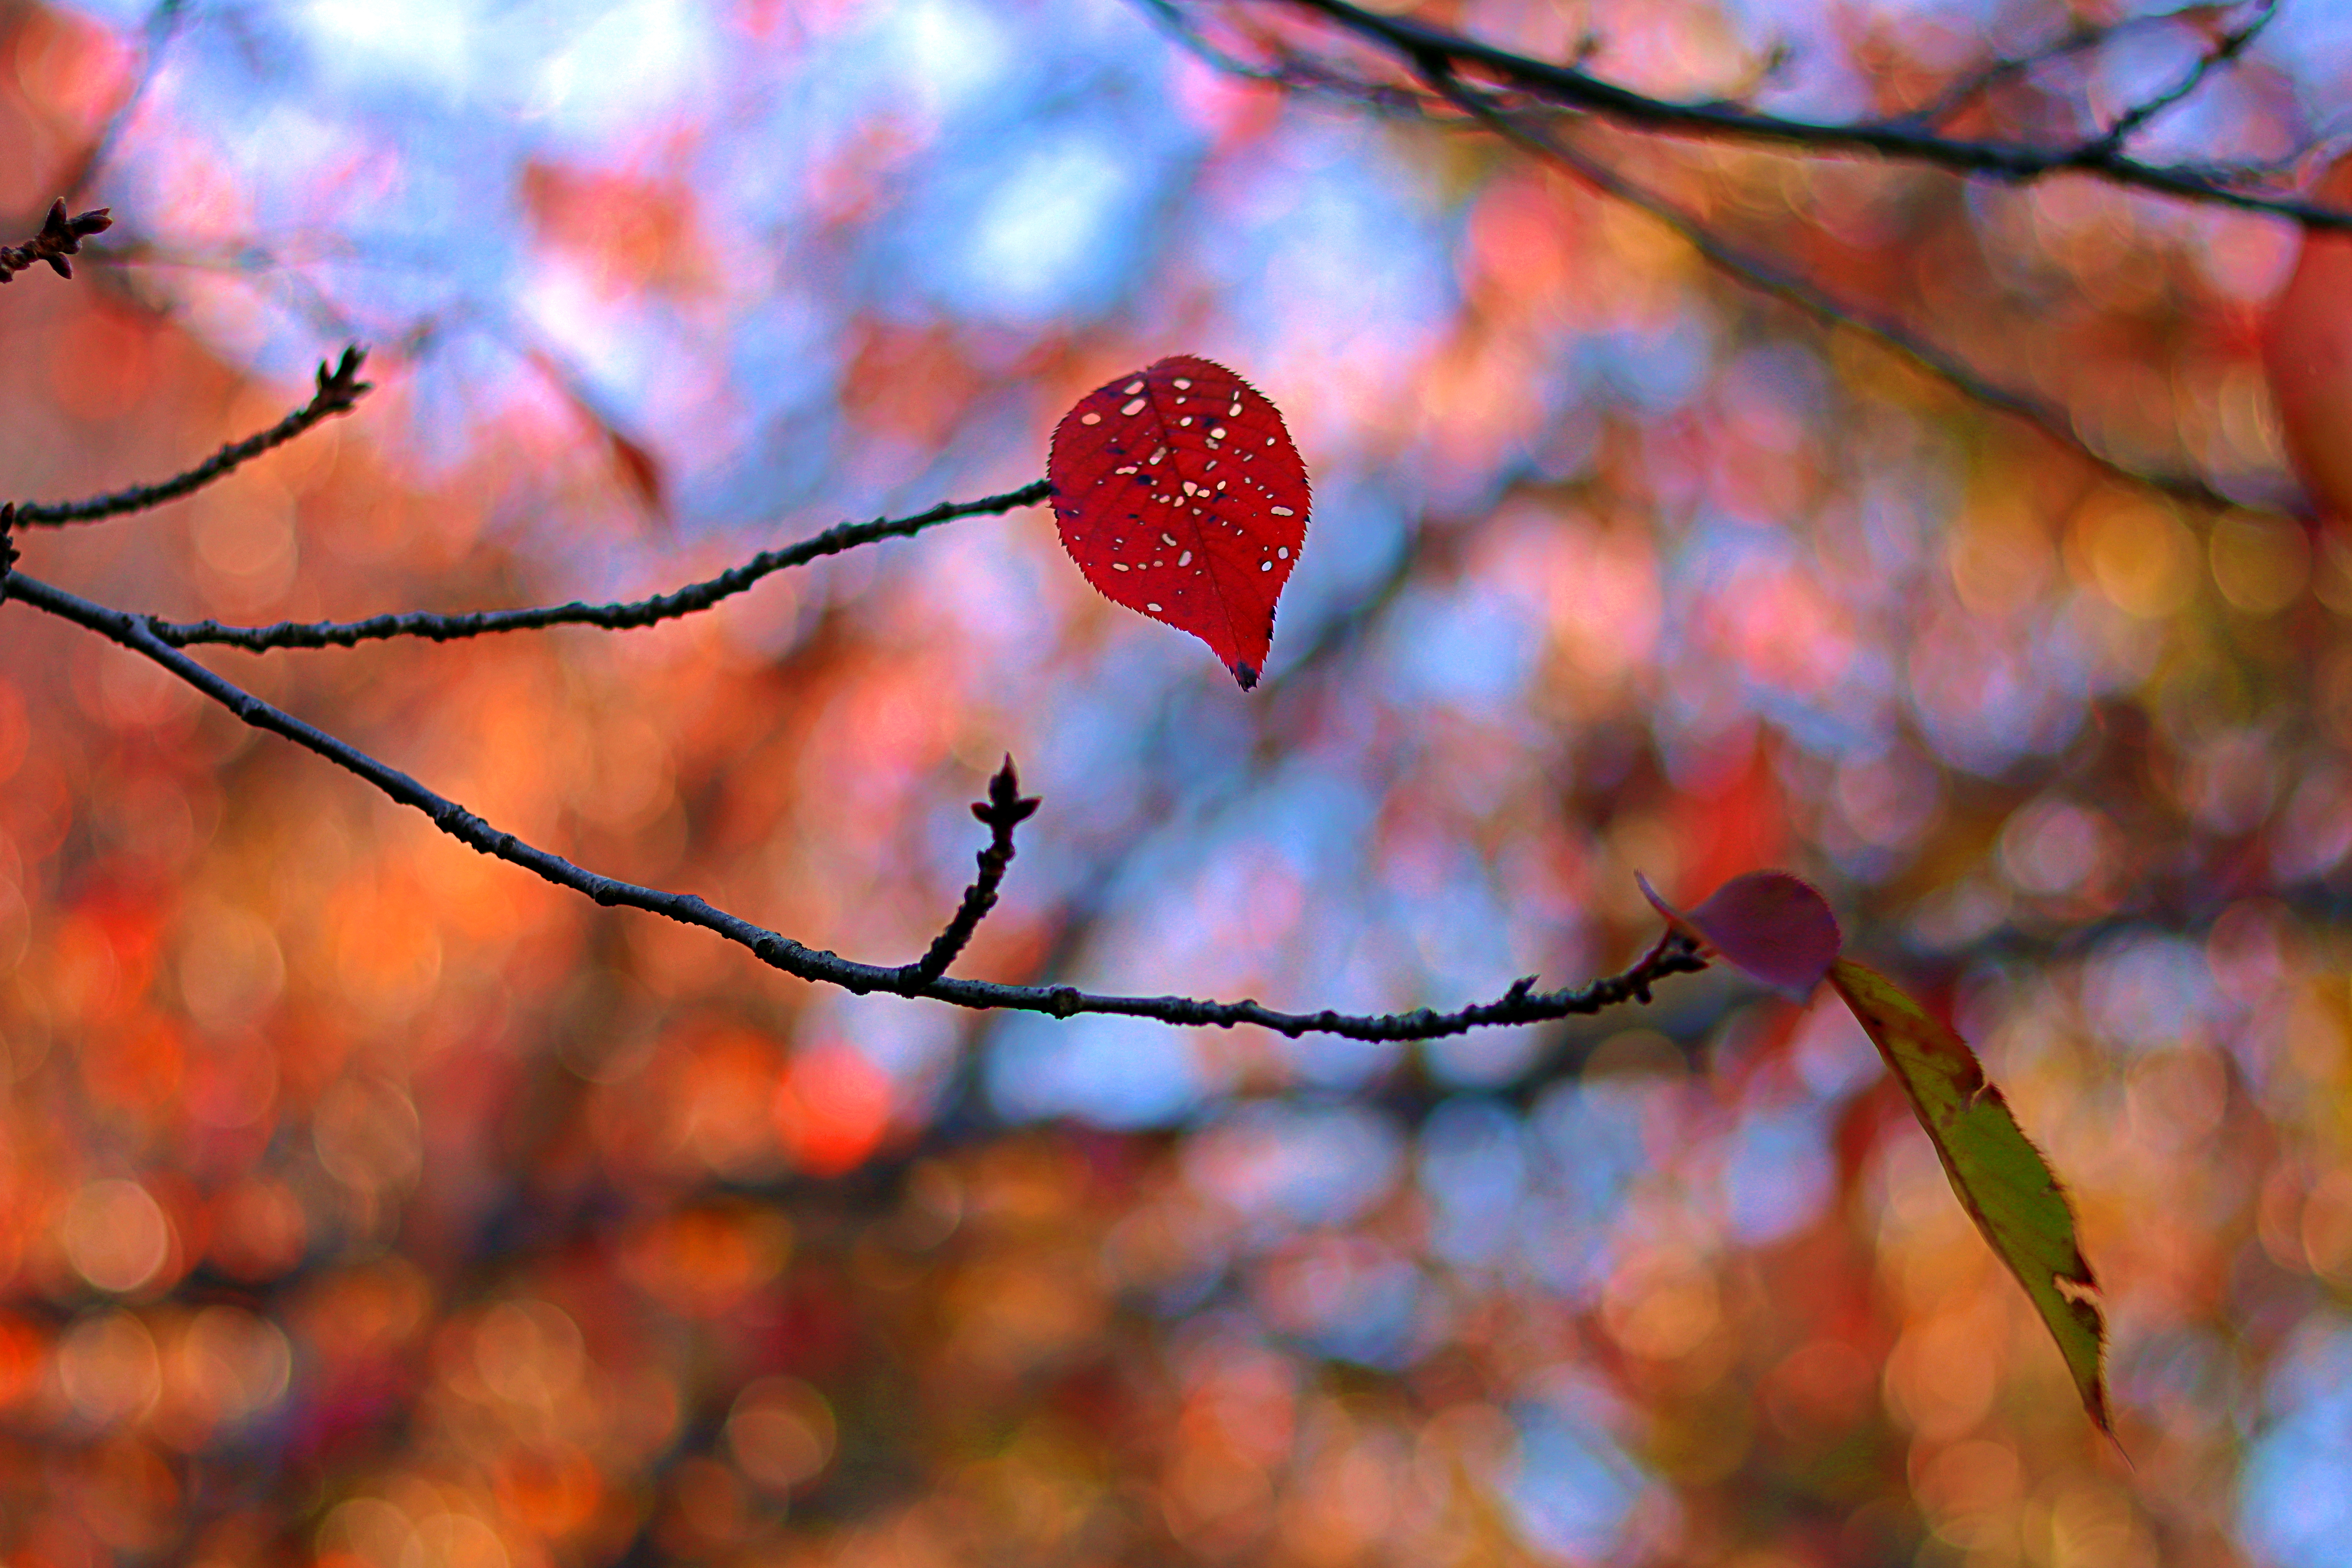
fall, autumn, colors, leaf, fallen leaves, korea, branch, twig, red, tree, plant, sky, spring, macro photography, woody plant, plant stem, deciduous, sunlight, flower, winter